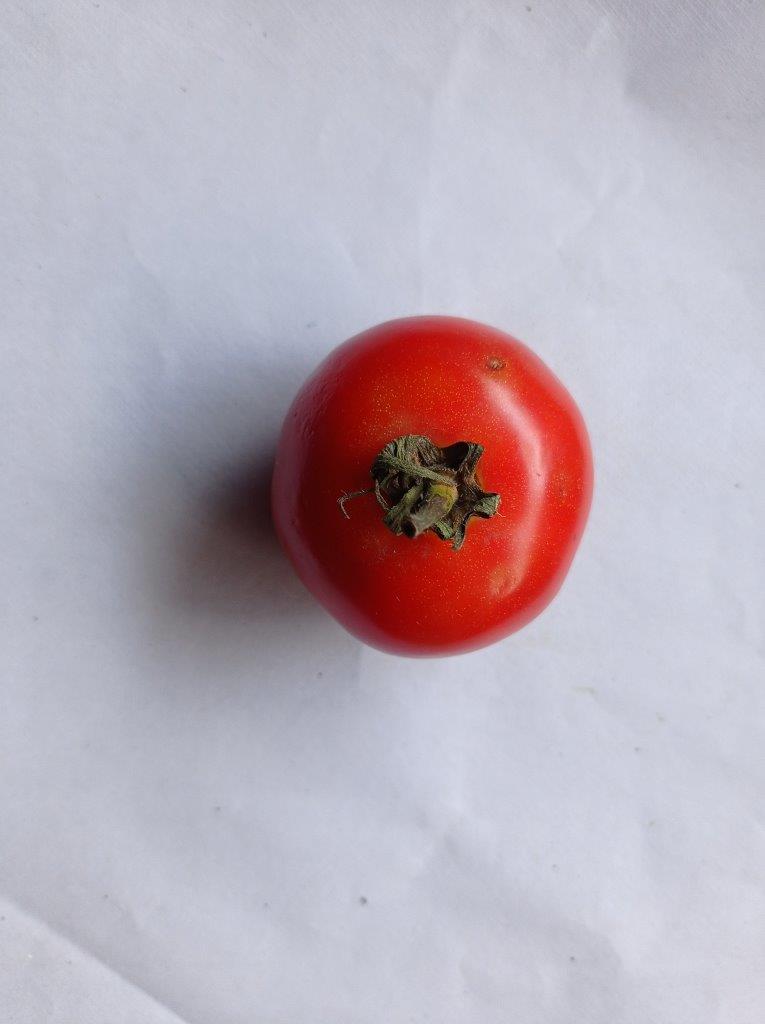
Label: Fresh